Viborg HK

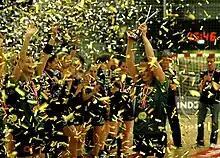
Henriette Mikkelsen with the title in 2009

The club was established in 1936, but it was not until 1989 the women's team was promoted to the best league in Denmark. Manager of the team at that time was a young Ulrik Wilbek, who later became national manager for Denmark and was extremely successful here as well. Among the players at the time of the promotion was Anja Andersen and goalkeeper Susanne Munk Lauritsen.